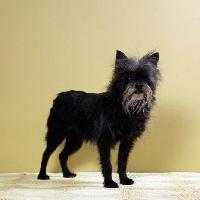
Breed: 200-n000012-affenpinscher